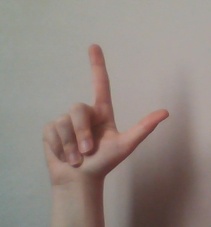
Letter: laam